Axial-flow pump

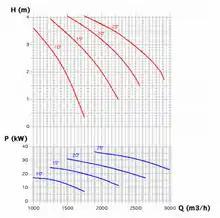
Characteristic curve of an axial-flow pump. Red lines show the different performance at varying blade pitch, blue lines the absorbed power.

The characteristics of an axial flow pump are shown in the figure. As shown in the figure, the head at the zero flow rate can be as much as three times the head at the pump's best efficiency point. Also, the power requirement increases as the flow decreases, with the highest power drawn at the zero flow rate. This characteristic is opposite to that of a centrifugal pump where power requirement increases with an increase in the flow. Also the power requirements and pump head increases with an increase in pitch, thus allowing the pump to adjust according to the system conditions to provide the most efficient operation.